S. Unnikrishnan Nair

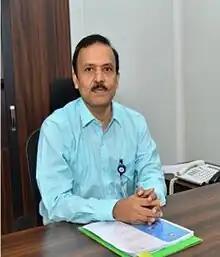

S. Unnikrishnan Nair is an Indian aerospace engineer presently serving as the director of Vikram Sarabhai Space Centre (VSSC). He is known for his works in the field of launch vehicle design, Space Capsule Recovery Experiment (SRE), and Human Spaceflight Programme. Prior to his directorship of VSSC, he was Director of Human Space Flight Centre, Bengaluru.